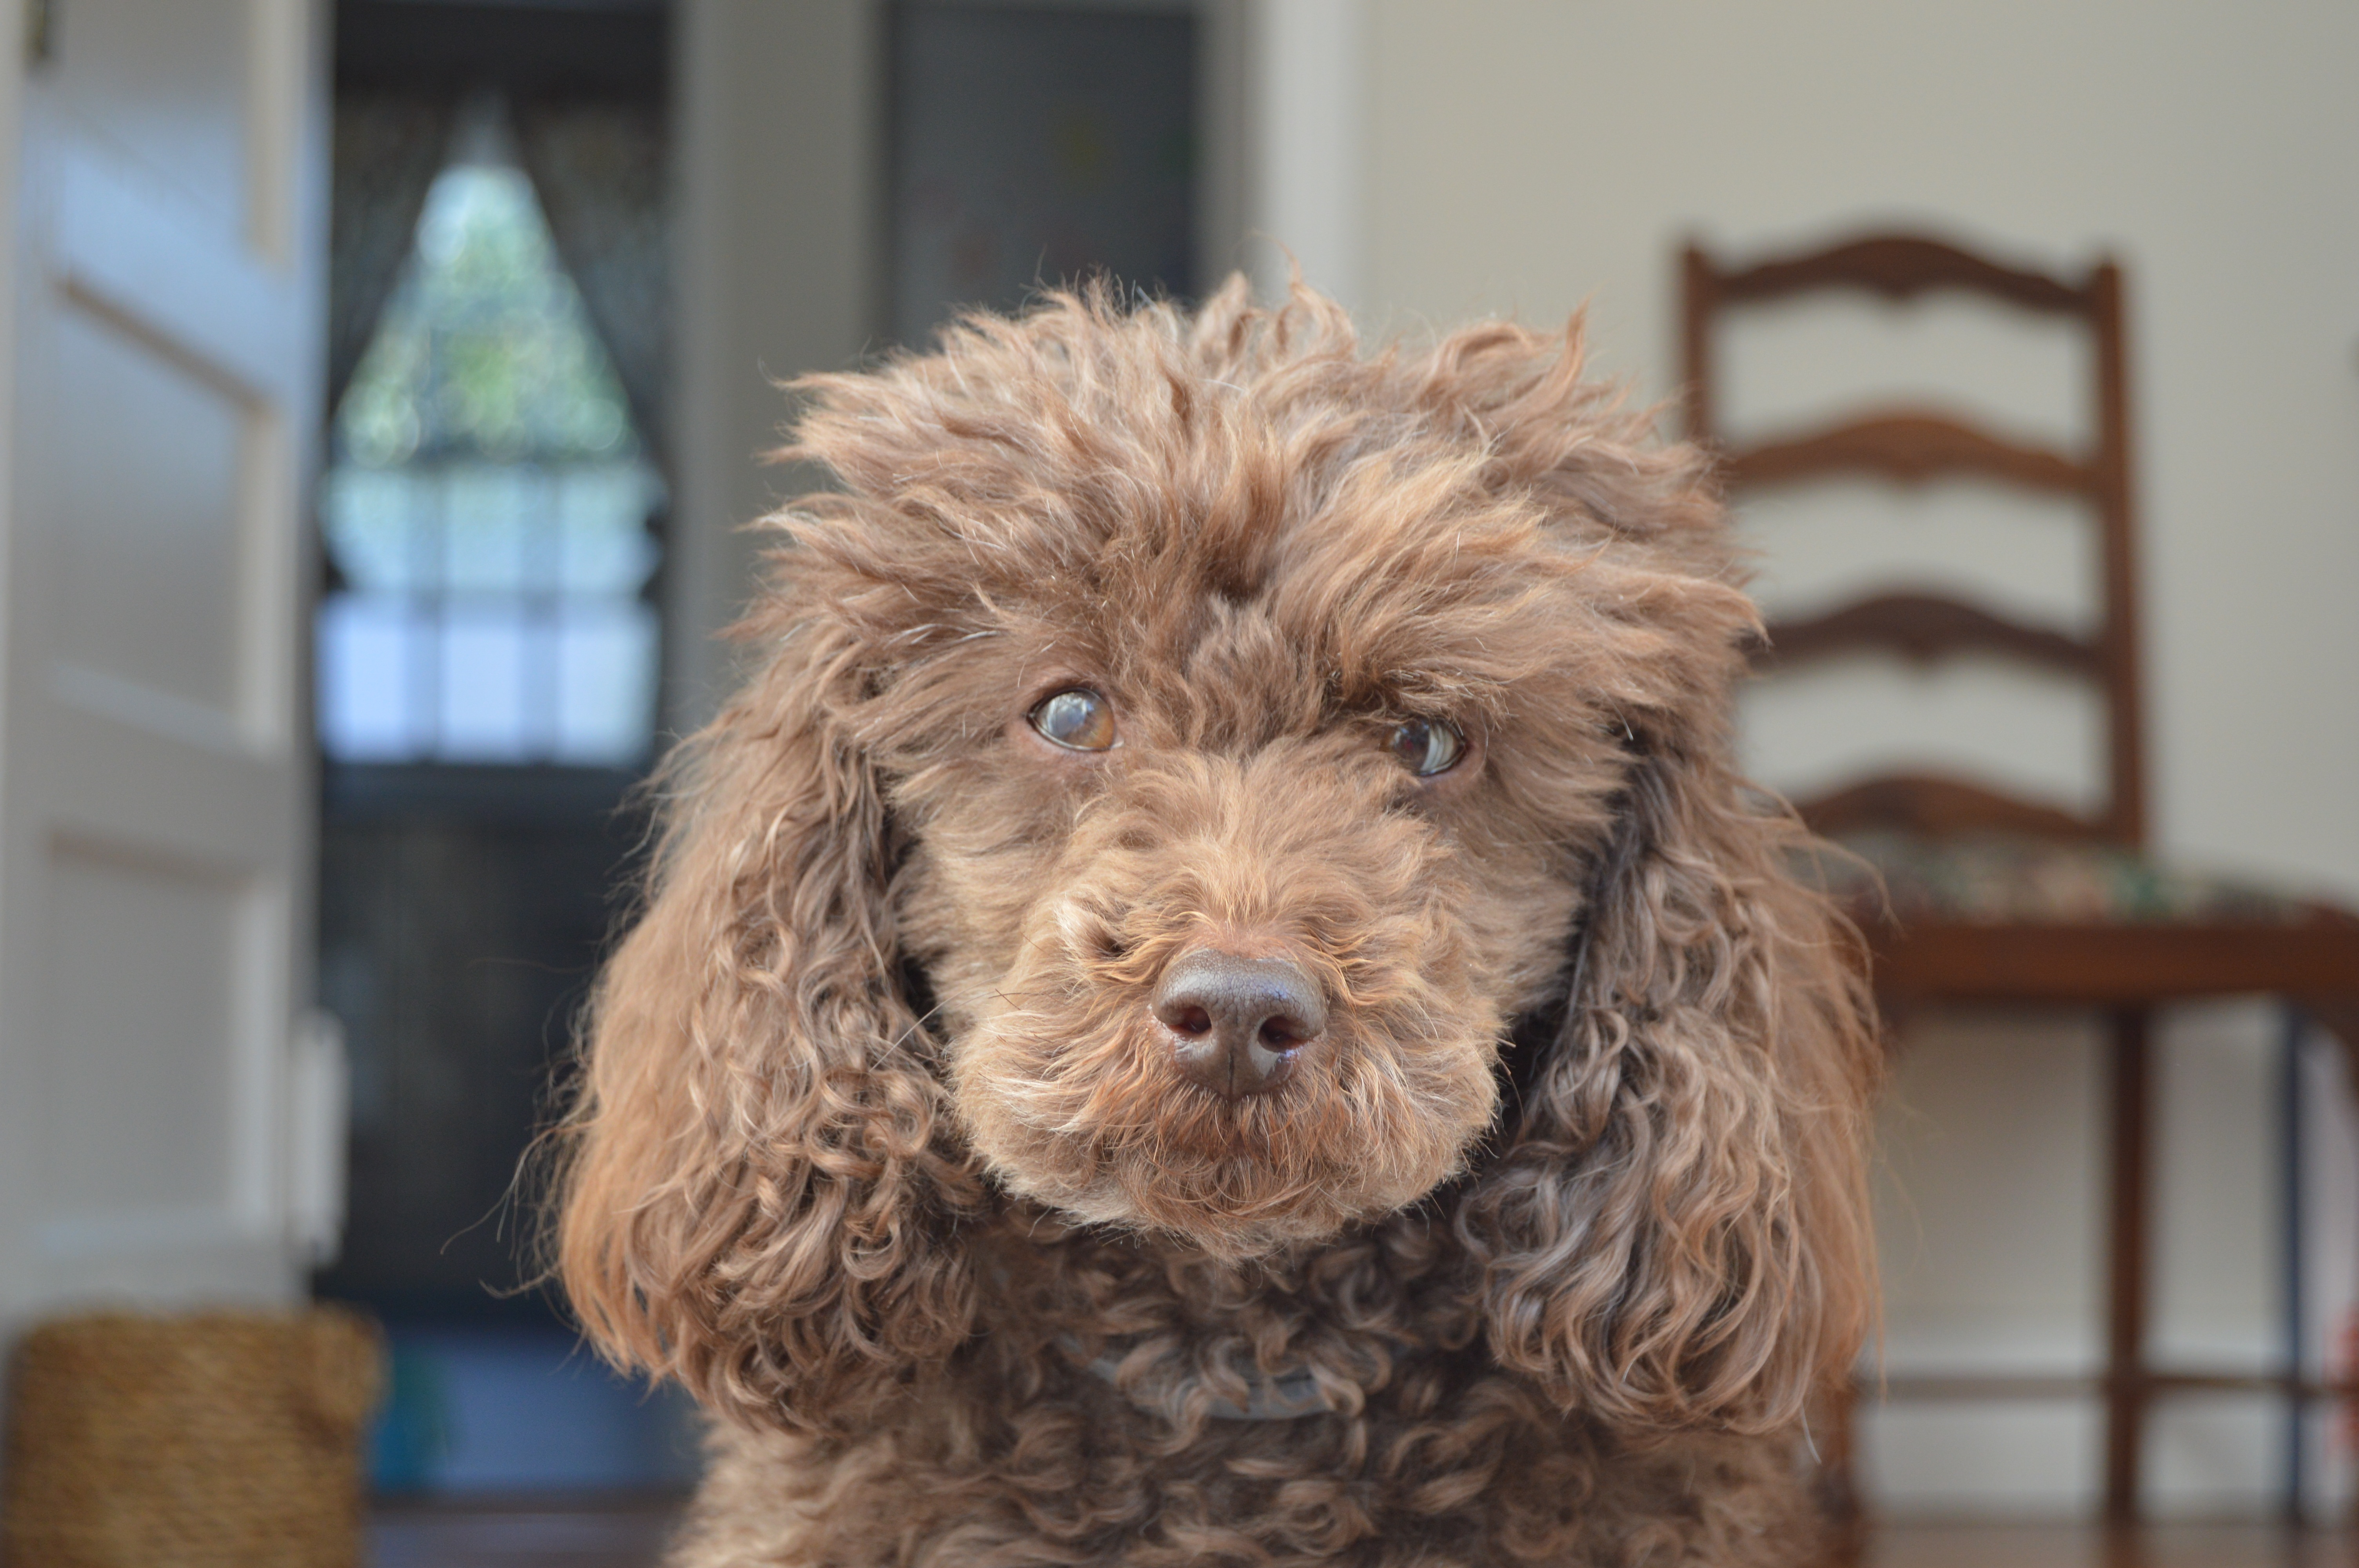
puppy, dog, animal, cute, canine, pet, mammal, poodle, fun, french, vertebrate, dog breed, barbet, doggy, cavapoo, miniature poodle, goldendoodle, cockapoo, standard poodle, toy poodle, dog like mammal, carnivoran, schnoodle, dog crossbreeds, poodle crossbreed, lagotto romagnolo, spanish water dog